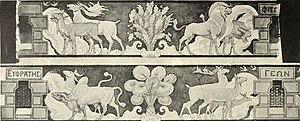
La cathédrale grecque Saint-Étienne ou cathédrale grecque Saint-Stéphane est la cathédrale de l'Église orthodoxe grecque de Paris et le siège de la métropole grecque-orthodoxe de France. Elle est située au 7, rue Georges-Bizet dans le 16ᵉ arrondissement. Siège d'un évêché depuis 1953, elle était encore simple église le 22 décembre 1895, jour de sa consécration sous le vocable de « Saint-Étienne ».